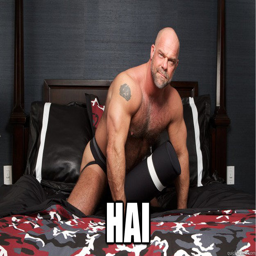
if you dont shave everyone in this school will die .